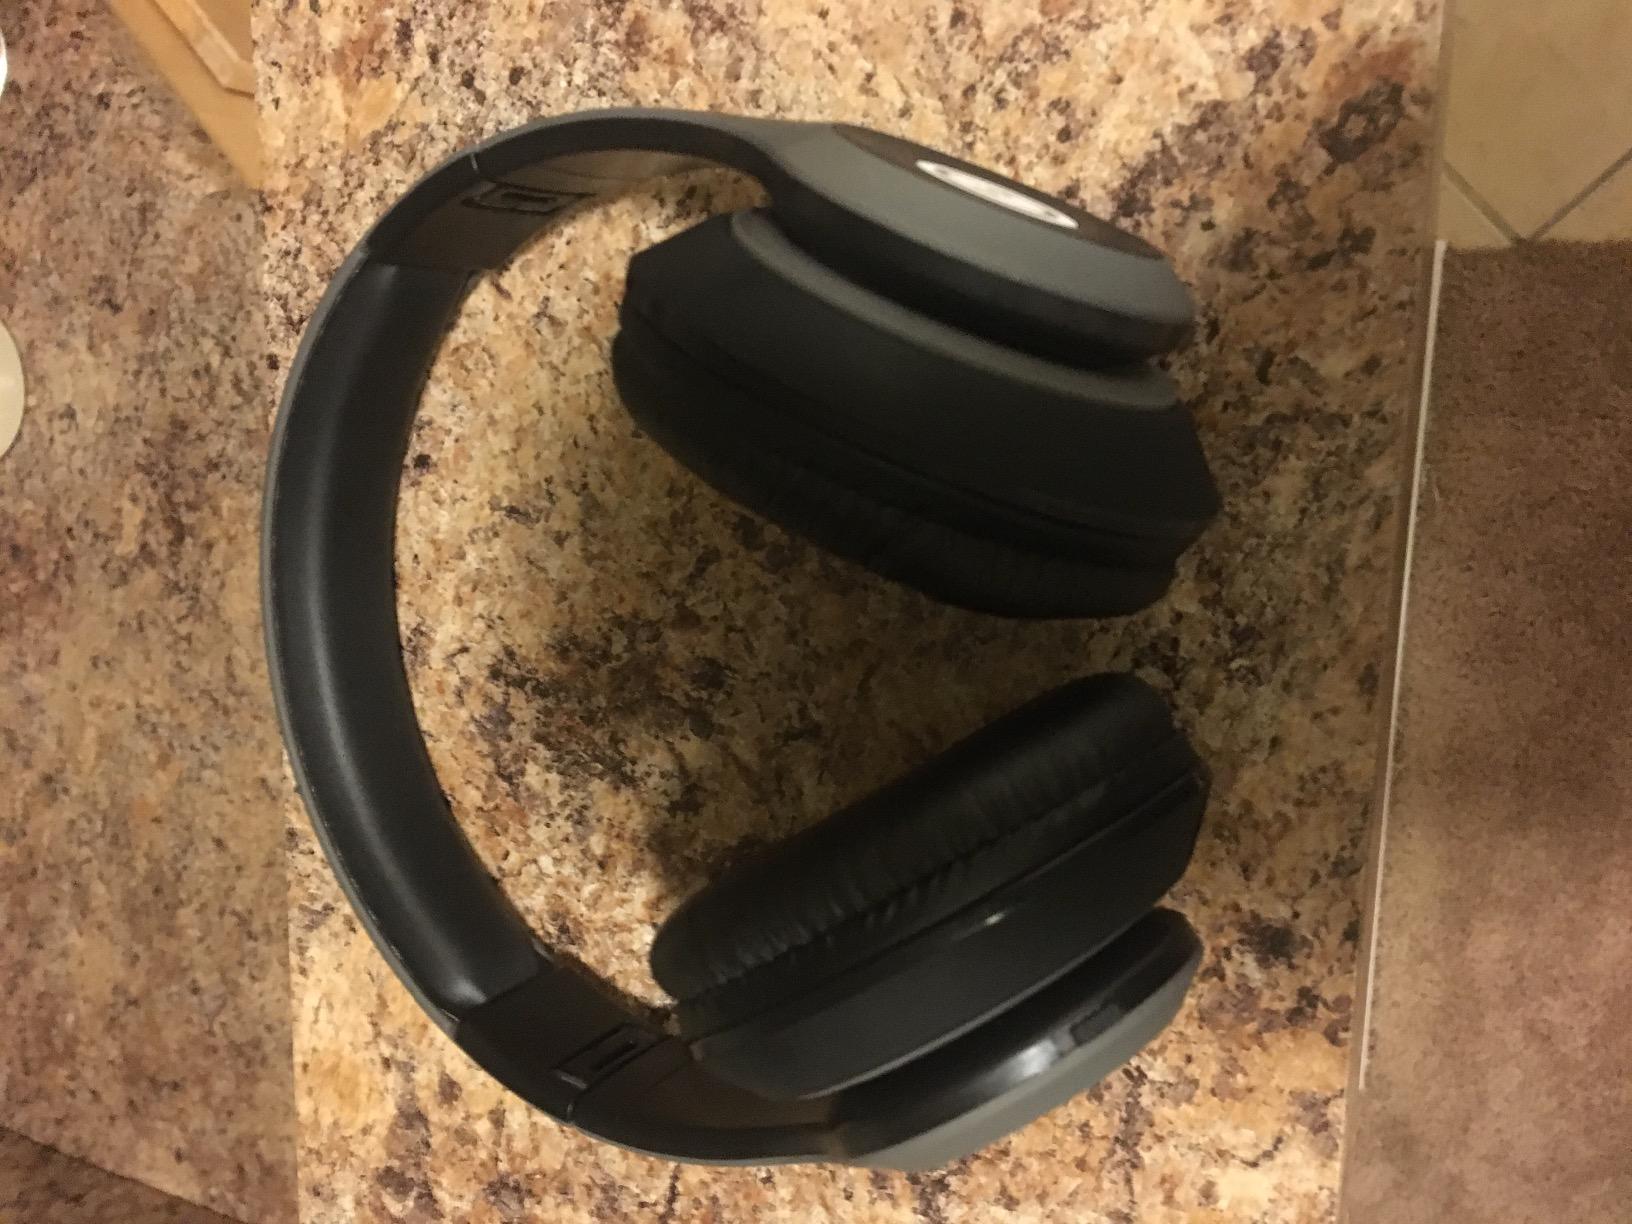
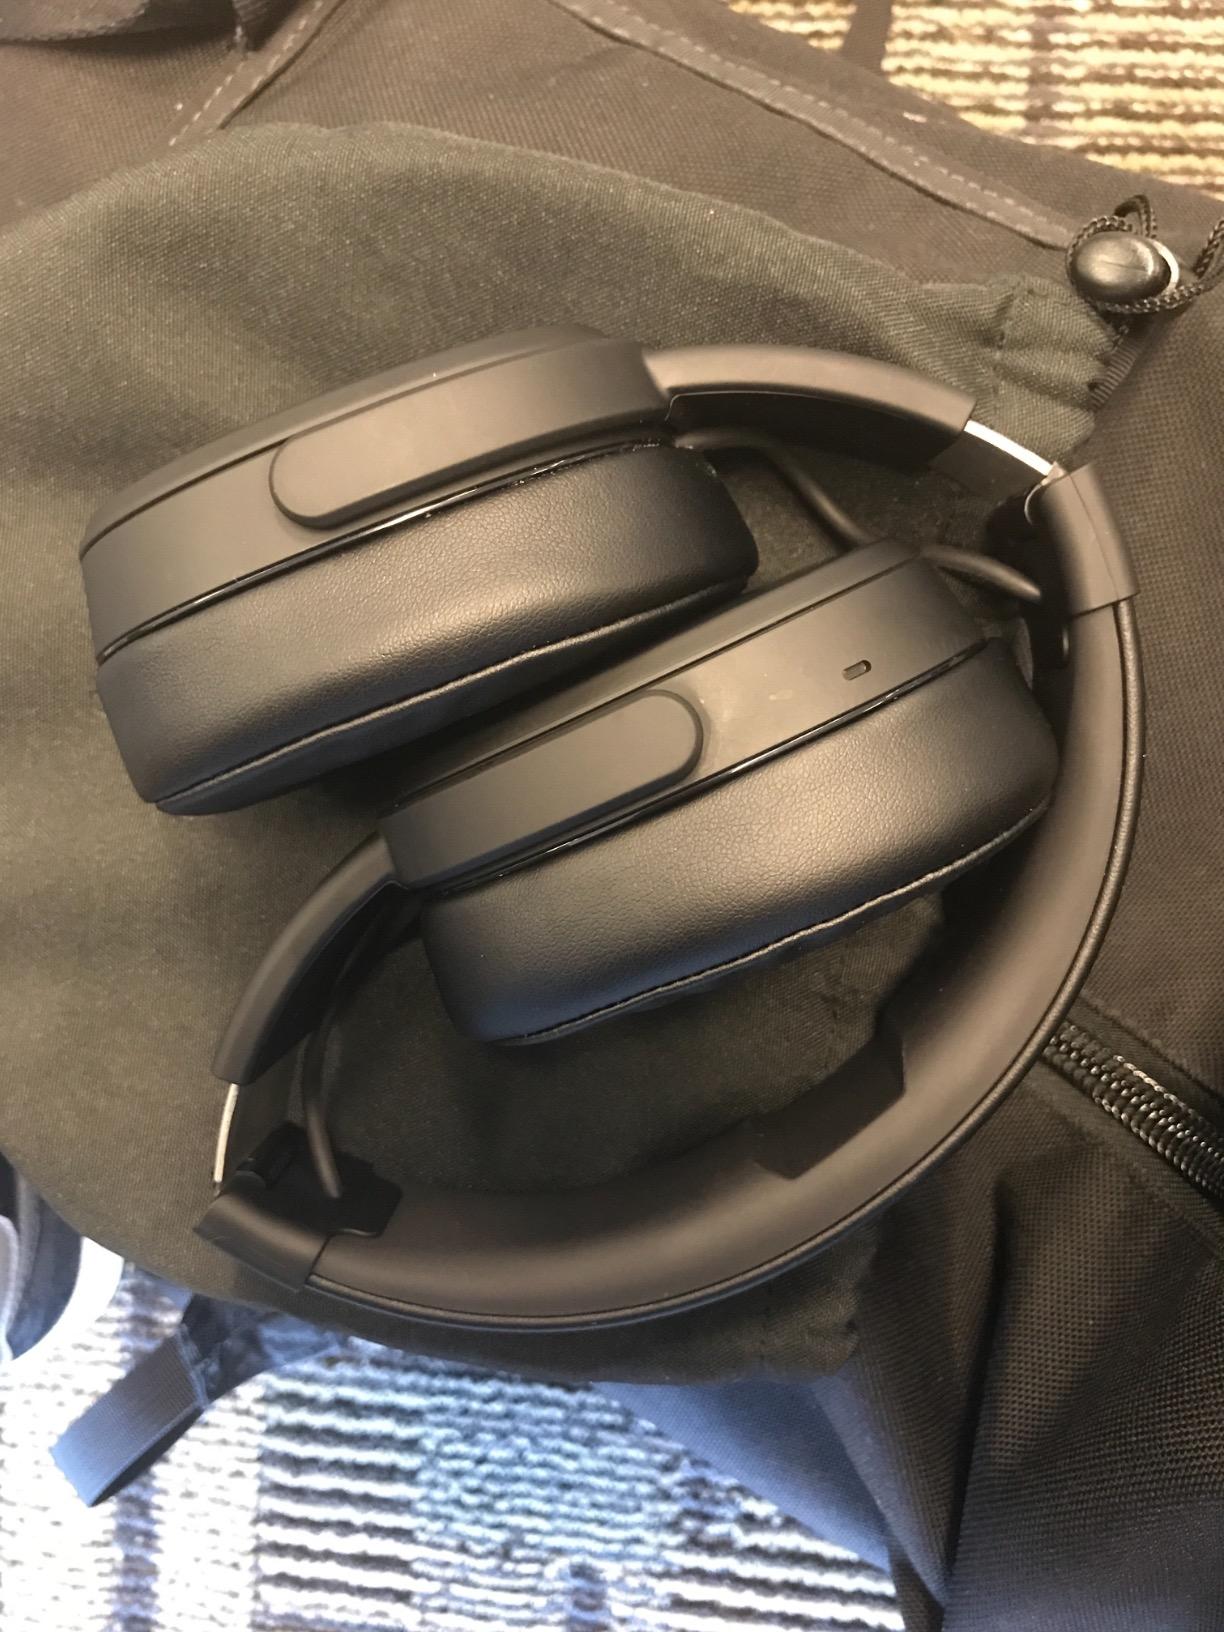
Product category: headphones
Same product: no